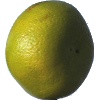
Label: pomelo_sweetie